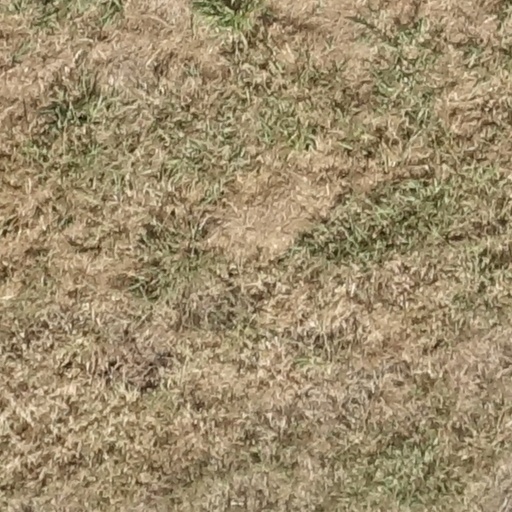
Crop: sorghum